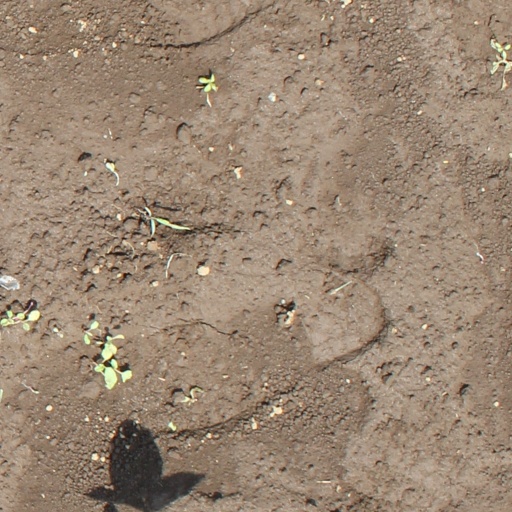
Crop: soybean